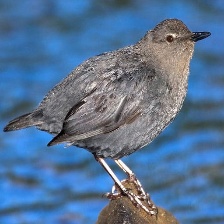
Species: AMERICAN DIPPER
Scientific name: CINCLUS MEXICANUS